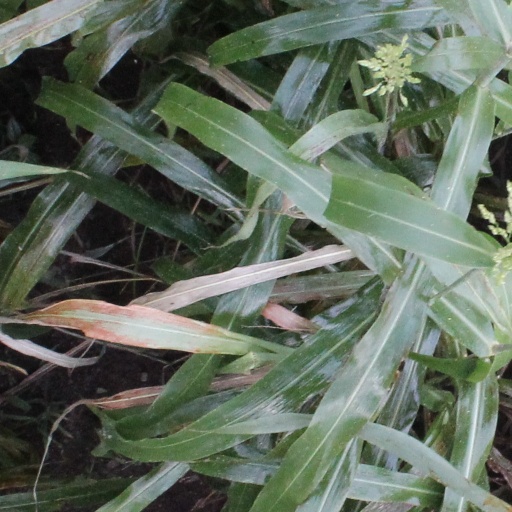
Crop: sorghum